St Fagans

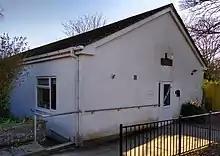
St Fagans Village Hall

St Fagans elects a community council of up to nine community councillors. The council is funded by a precept on local council tax bills and supports a number of local facilities and services. Elections are held every five years.